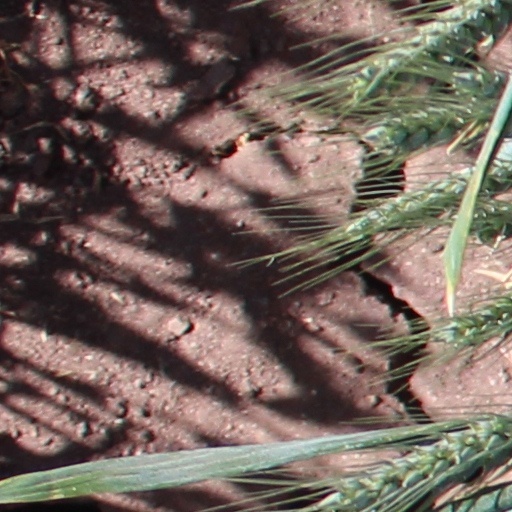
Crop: wheat